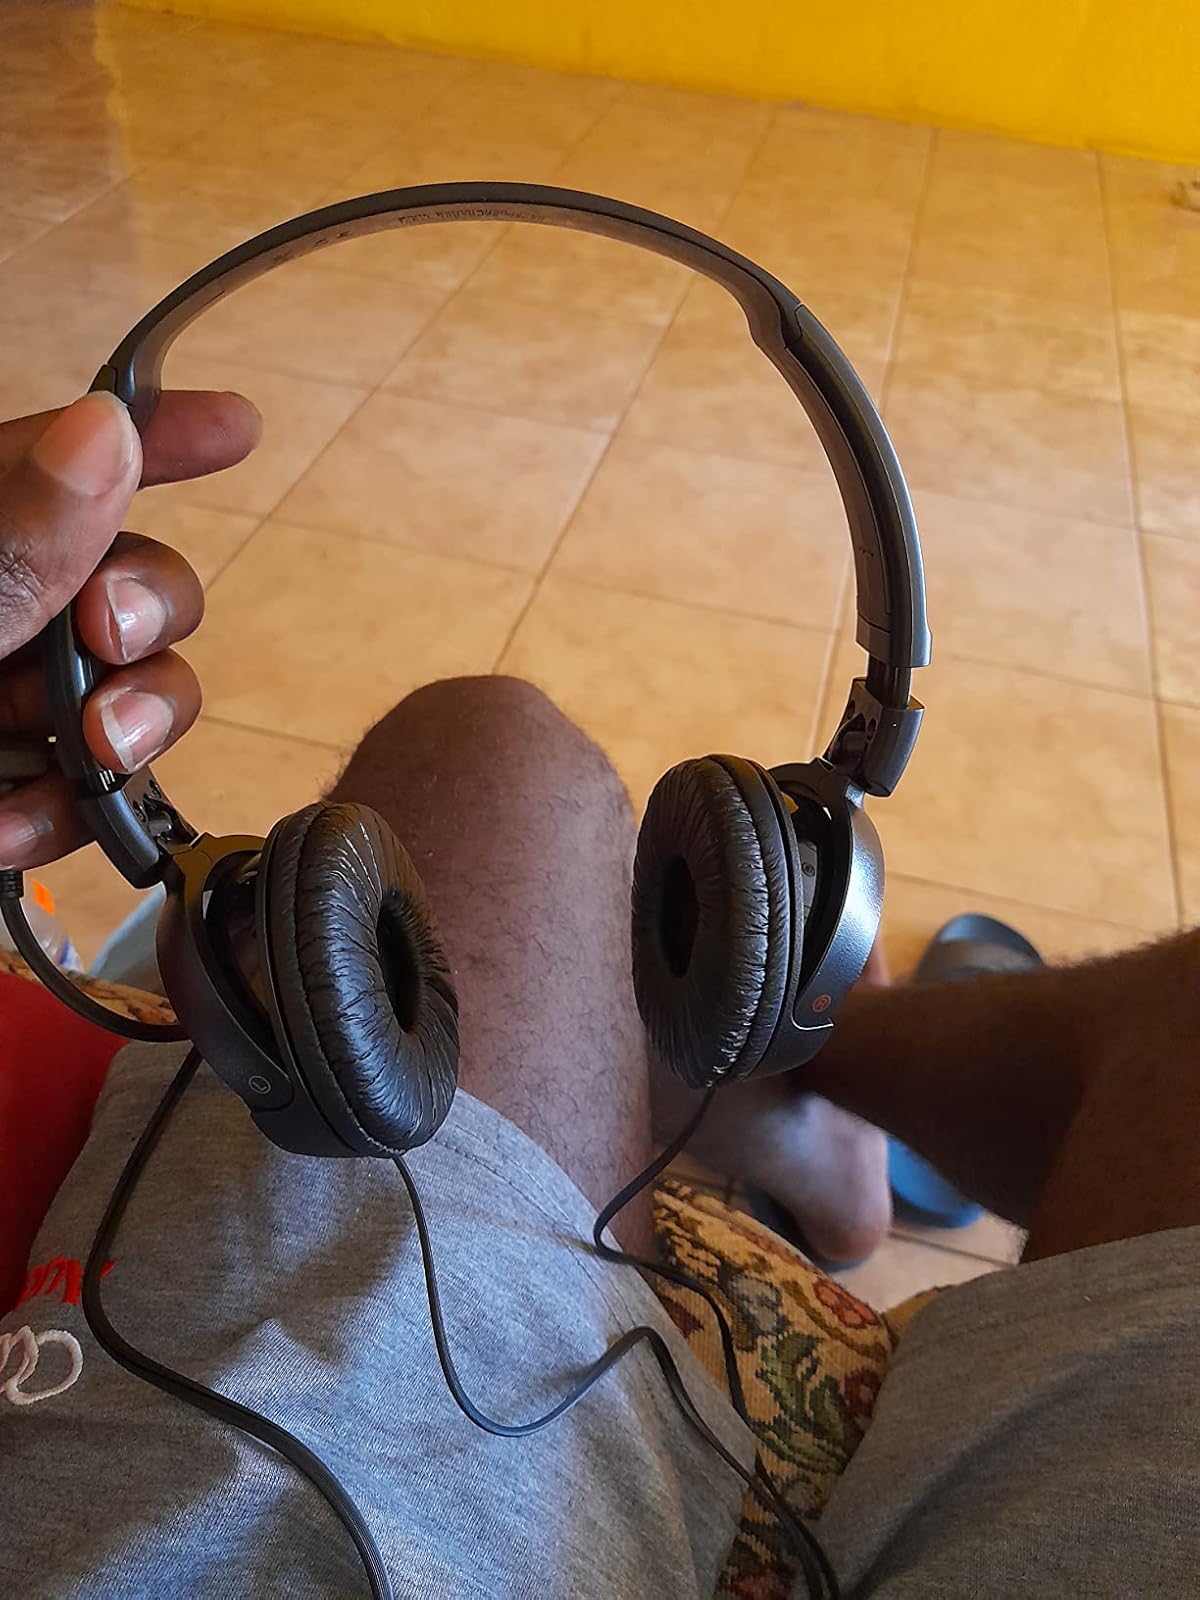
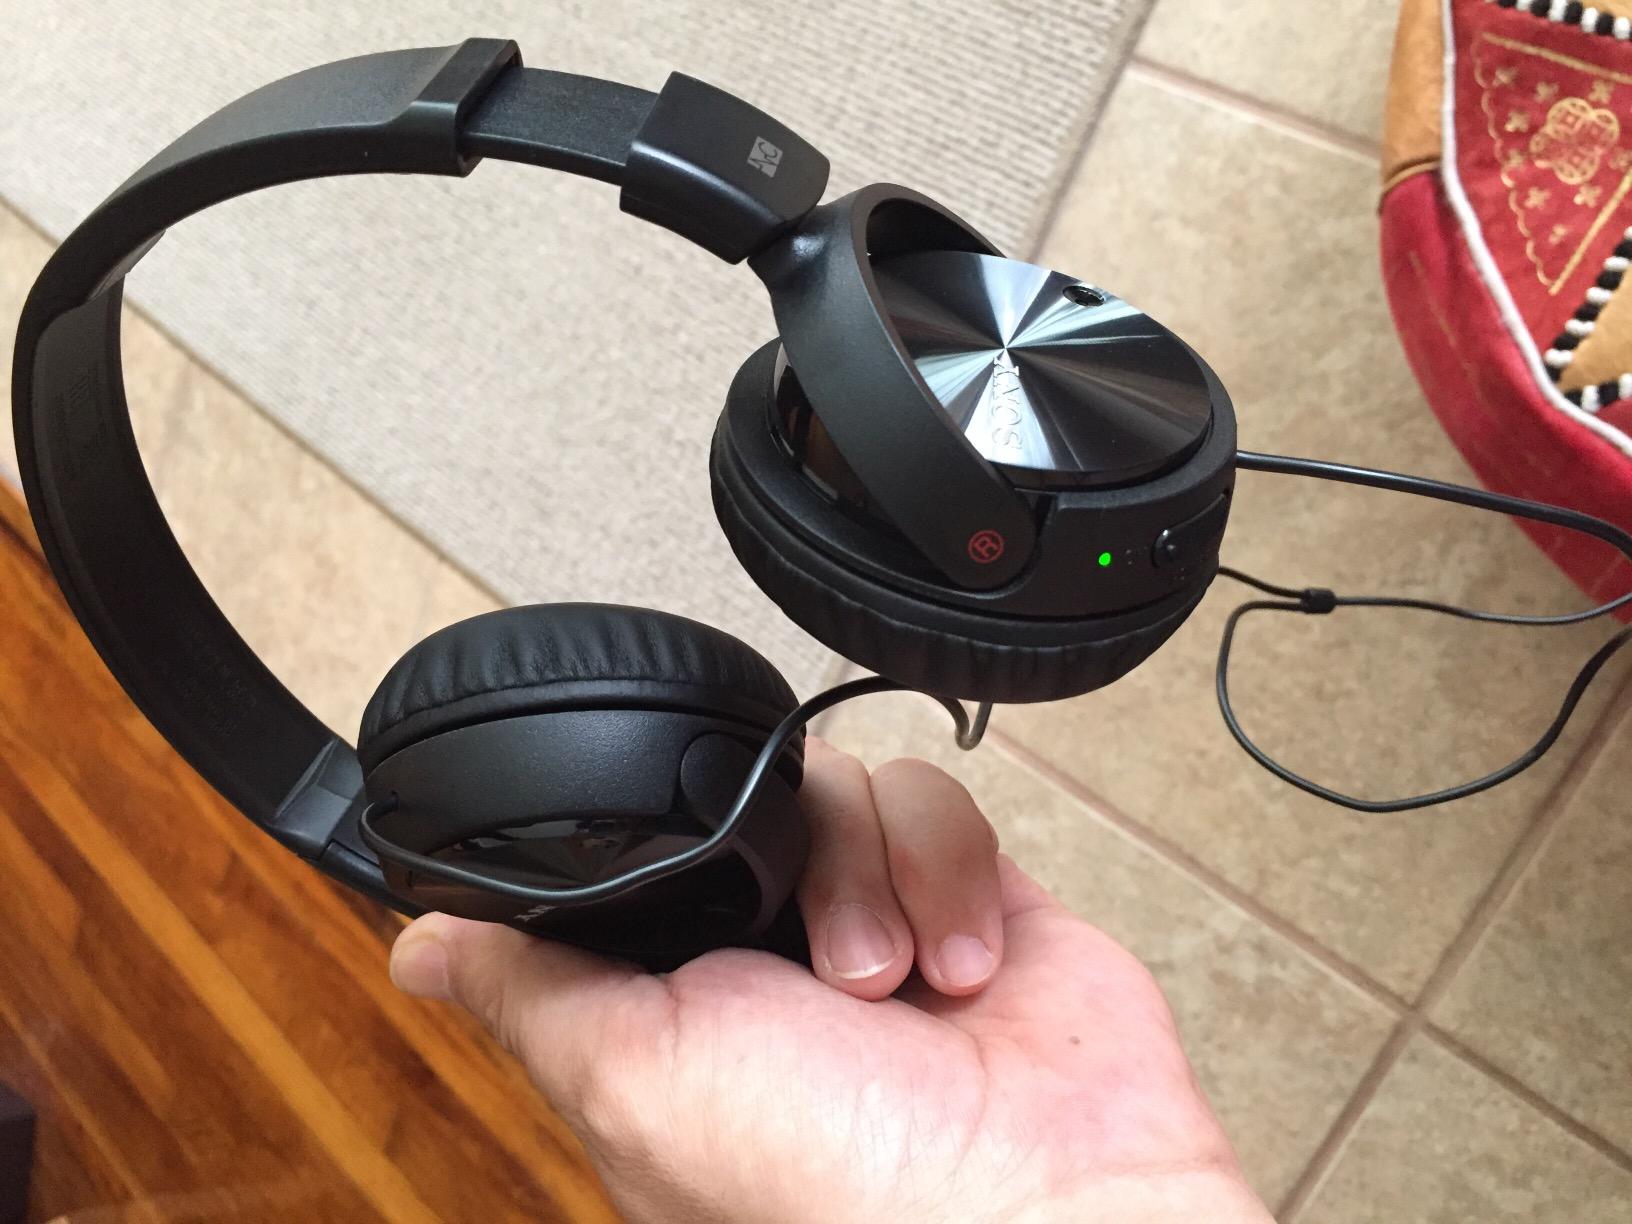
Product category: headphones
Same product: yes